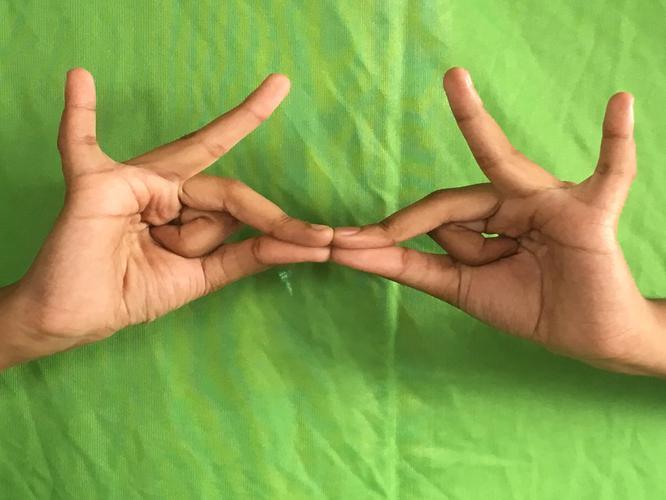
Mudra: Sakata
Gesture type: double_hand